Grahame-White Type X

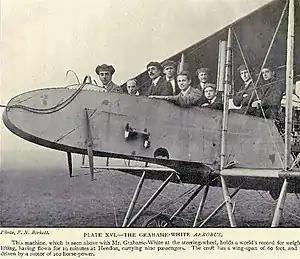

The Grahame-White Type X Charabanc or Aerobus was a 1910s British passenger-carrying biplane designed and built by the Grahame-White Aviation Company based at Hendon Aerodrome, North London.